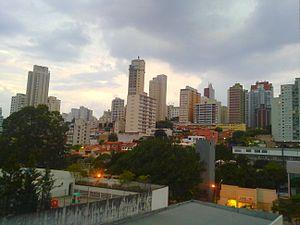
Perdizes est un district de la ville de São Paulo, appartenant à la mairie régionale de Lapa, dans la région ouest de São Paulo.